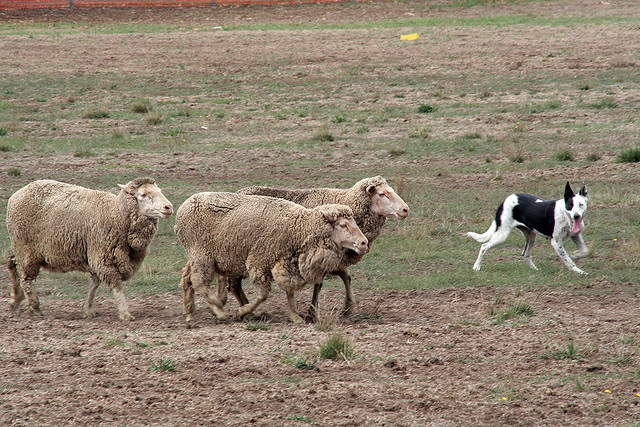
a herd of sheep being herd by a dog
A dog running beside three sheep in a large field.
A black and white dog herds three sheep.
A black and white dog herding three sheep.
A white and black dog running in a field along sheep.